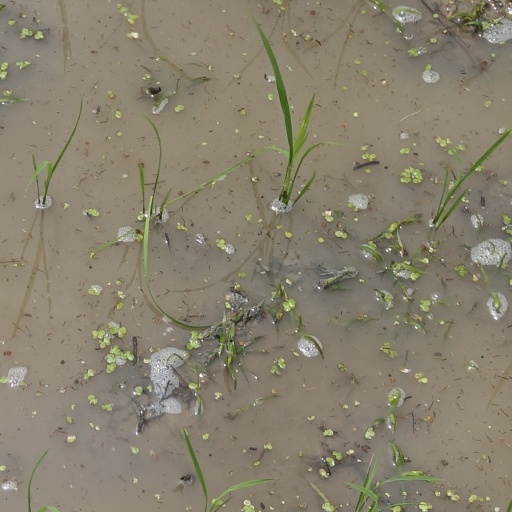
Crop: rice